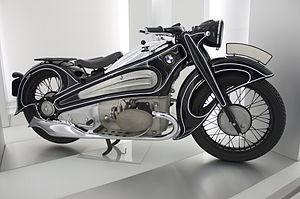
L'unique exemplaire de la BMW R7 exposée au musée BMW (Munich).